Hugues Merle

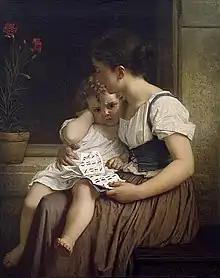
"The First Thorns of Knowledge" ("Les premières épines de la science"), 1864, Dallas Museum of Art

Hugues Merle (1822–1881) was a French painter who mostly depicted sentimental or moral subjects. He has often been compared to William-Adolphe Bouguereau.